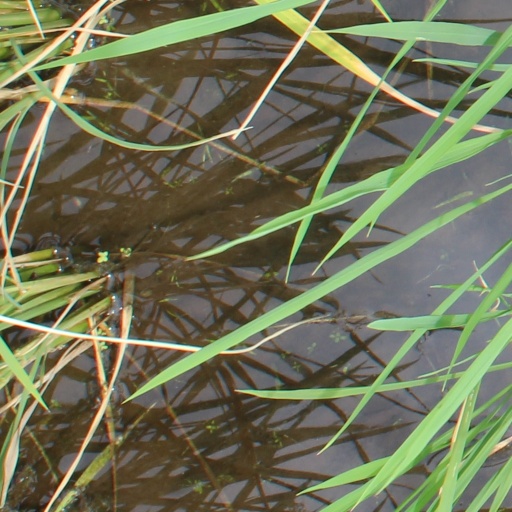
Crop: rice